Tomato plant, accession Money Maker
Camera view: tilt-top (135 deg); turntable rotation: 330 degrees
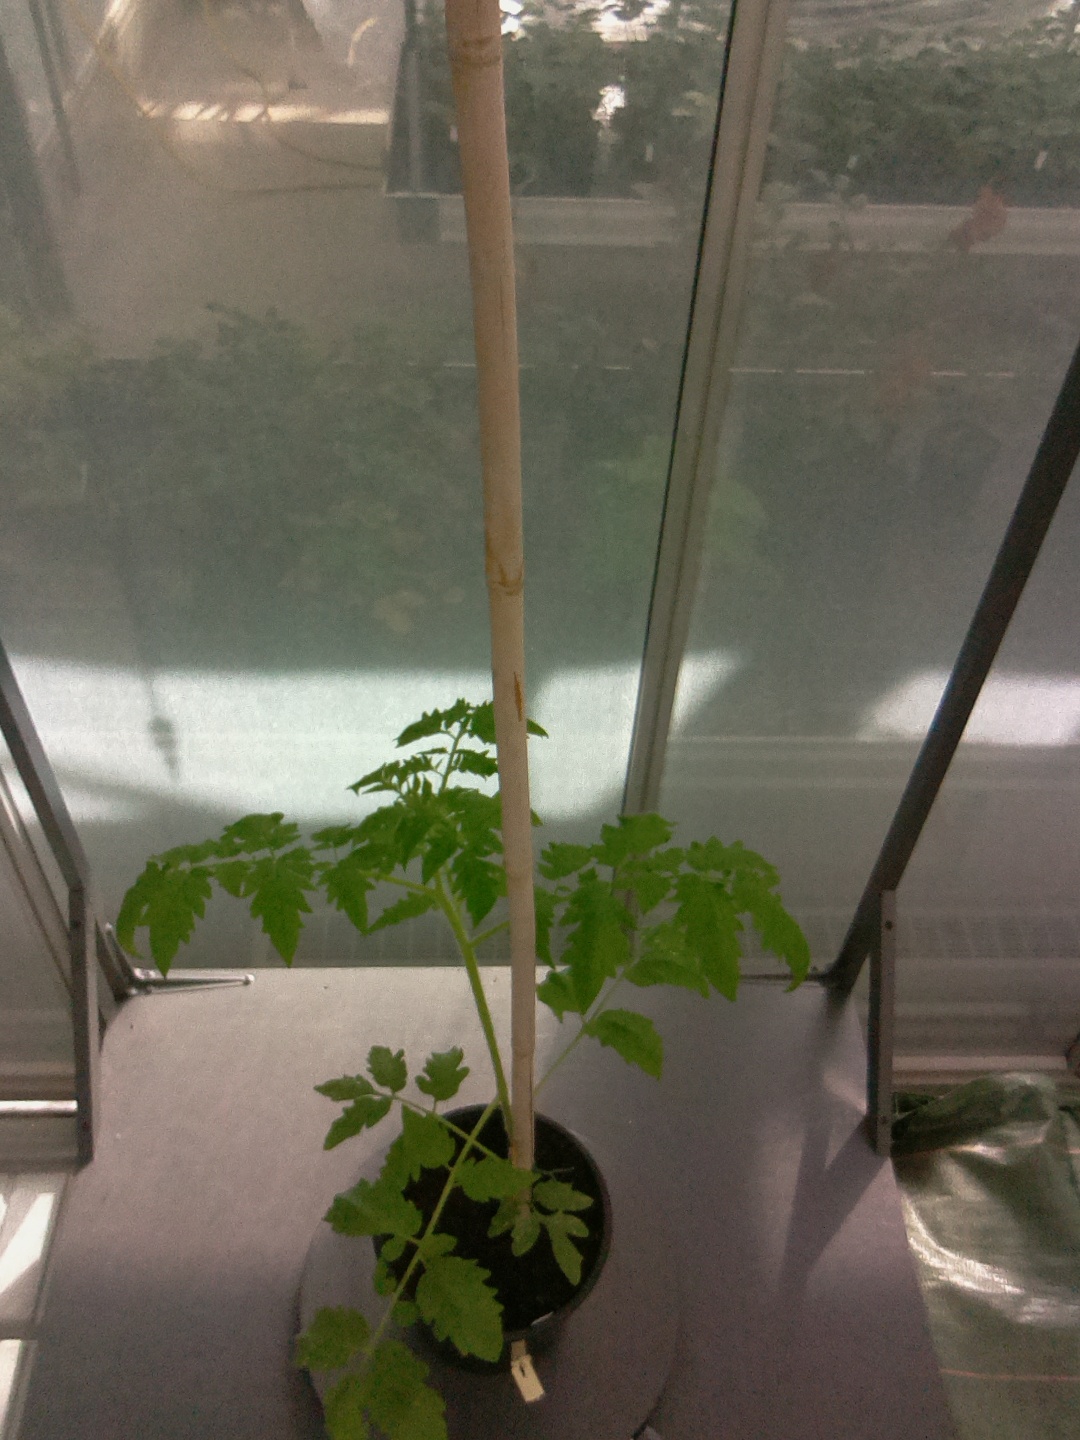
BBCH growth stage 14: 8 of true leaves visible